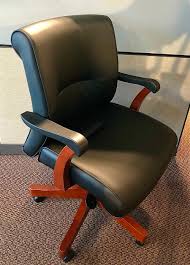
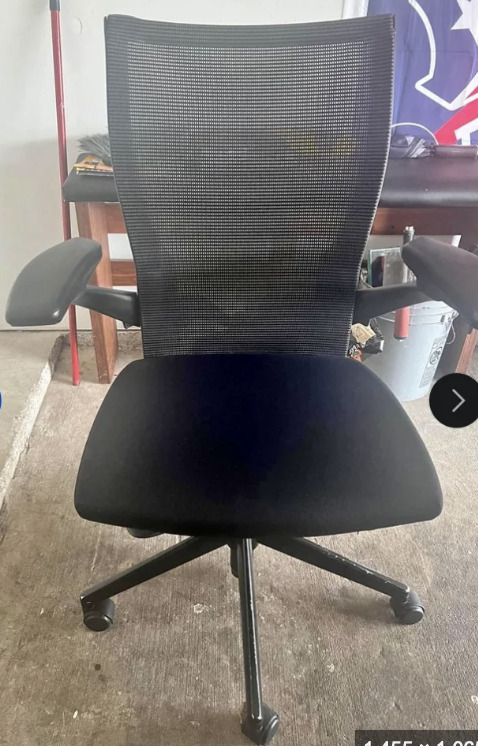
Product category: items_chair
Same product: no